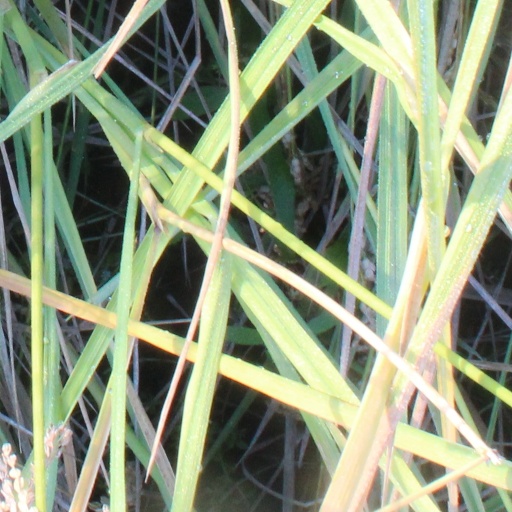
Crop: rice